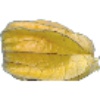
Label: Physalis with Husk 1